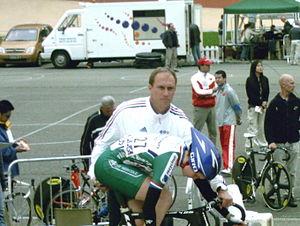
Florian Rousseau dans le rôle d'entraineur, lors de la compétition de cyclisme sur piste du 7 juin 2008 sur le vélodrome du Parc de la tête d'Or (Lyon, France).